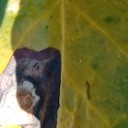
Label: Miner